Reign of Alfonso XII

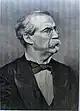
Antonio Cánovas del Castillo in 1884.

Cánovas advised that Alfonso should return to Spain alone, without his mother or the Duke of Montpensier. In a later letter, he bluntly explained to Isabella II that her presence would symbolize the past: "Your Majesty is not a person, you are a reign, a historical epoch, and what the country needs is another reign and another epoch different from the previous ones". Alfonso XII arrived in Barcelona on January 9, 1875, from Marseilles aboard the "Navas de Tolosa", welcomed by General Martínez Campos and large crowds. In a public address, Alfonso expressed pride in the title Count of Barcelona and affection for Catalonia. His arrival was marked by a Te Deum in the cathedral and a gala at the "Gran Teatro del Liceo". He telegraphed his mother: "The reception that Barcelona has given me exceeds my hopes, would exceed your wishes [...]". He departed for Valencia the next day and then traveled by train to Madrid, arriving on January 14. His entrance into the capital was widely described as “apotheosic” in the press. However, historian Carlos Dardé has noted that the Restoration did not generate widespread enthusiasm. Contemporary observers often remarked not on popular excitement, but rather on the general indifference with which most Spaniards greeted both the fall of the Republic and the return of the monarchy.